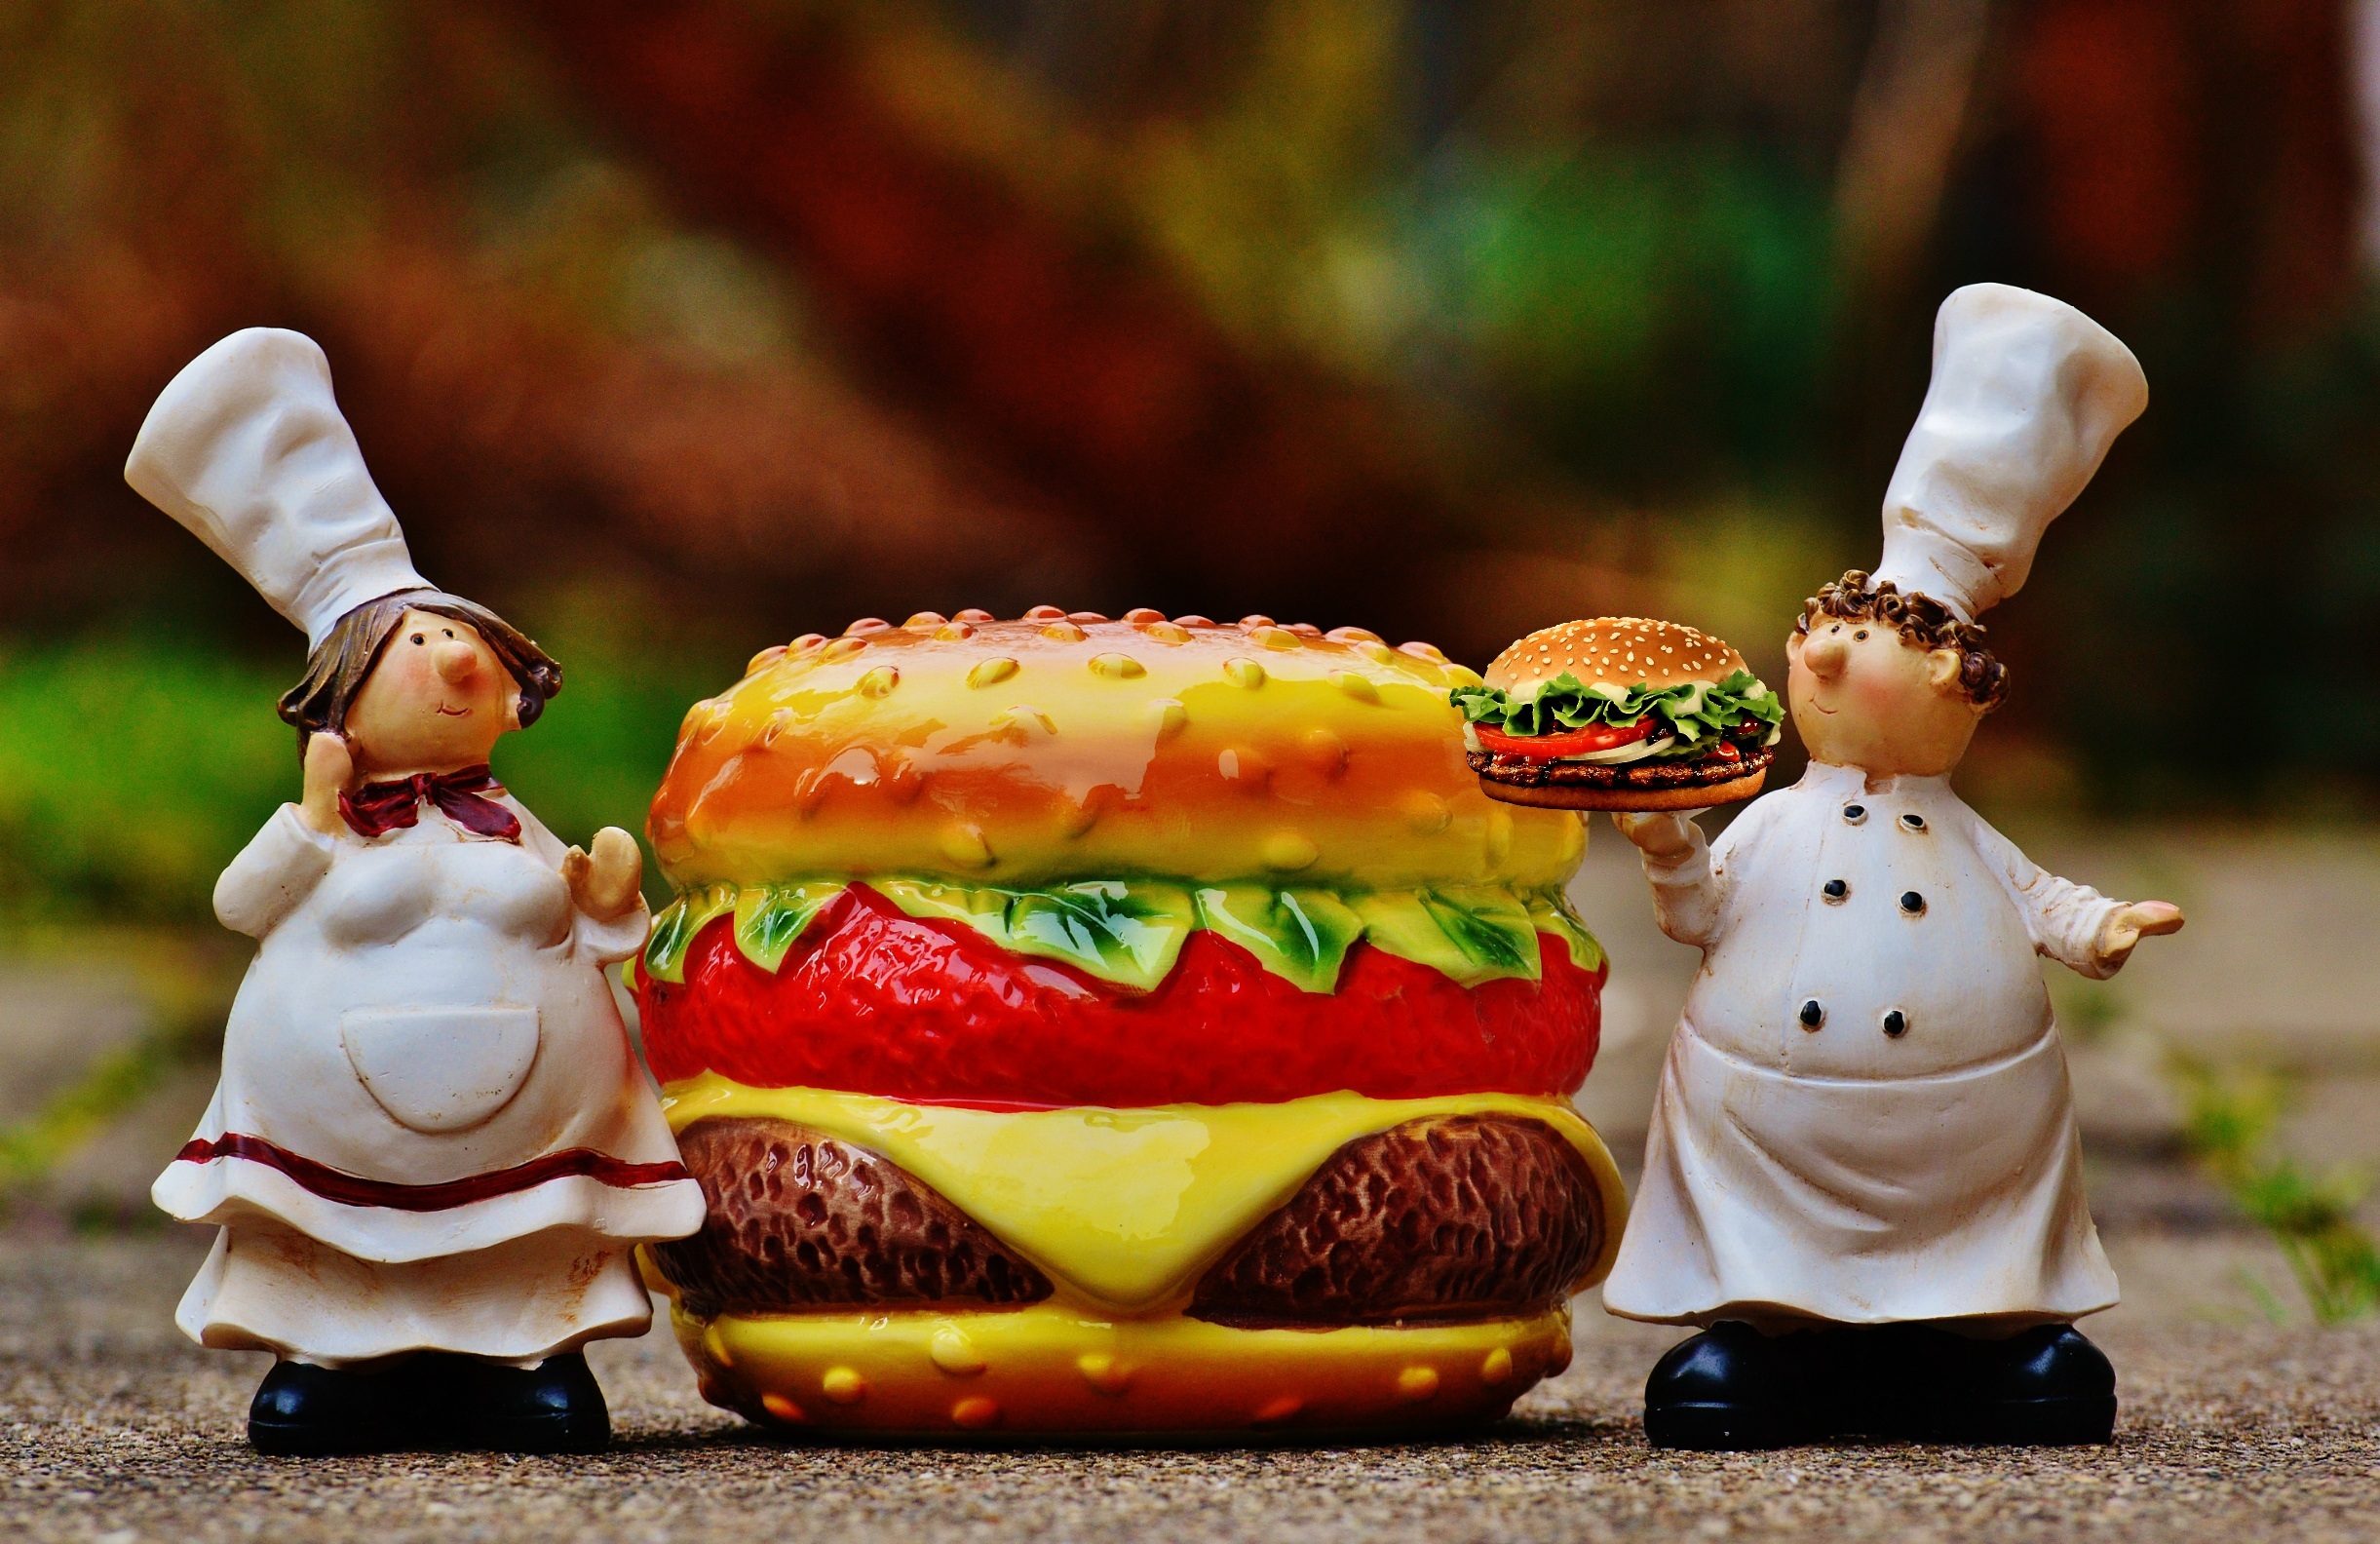
sweet, cute, dish, meal, food, cooking, eat, toy, delicious, preparation, hamburger, cook, cheeseburger, figure, call, funny, order, figures, sweetness, chef's hat